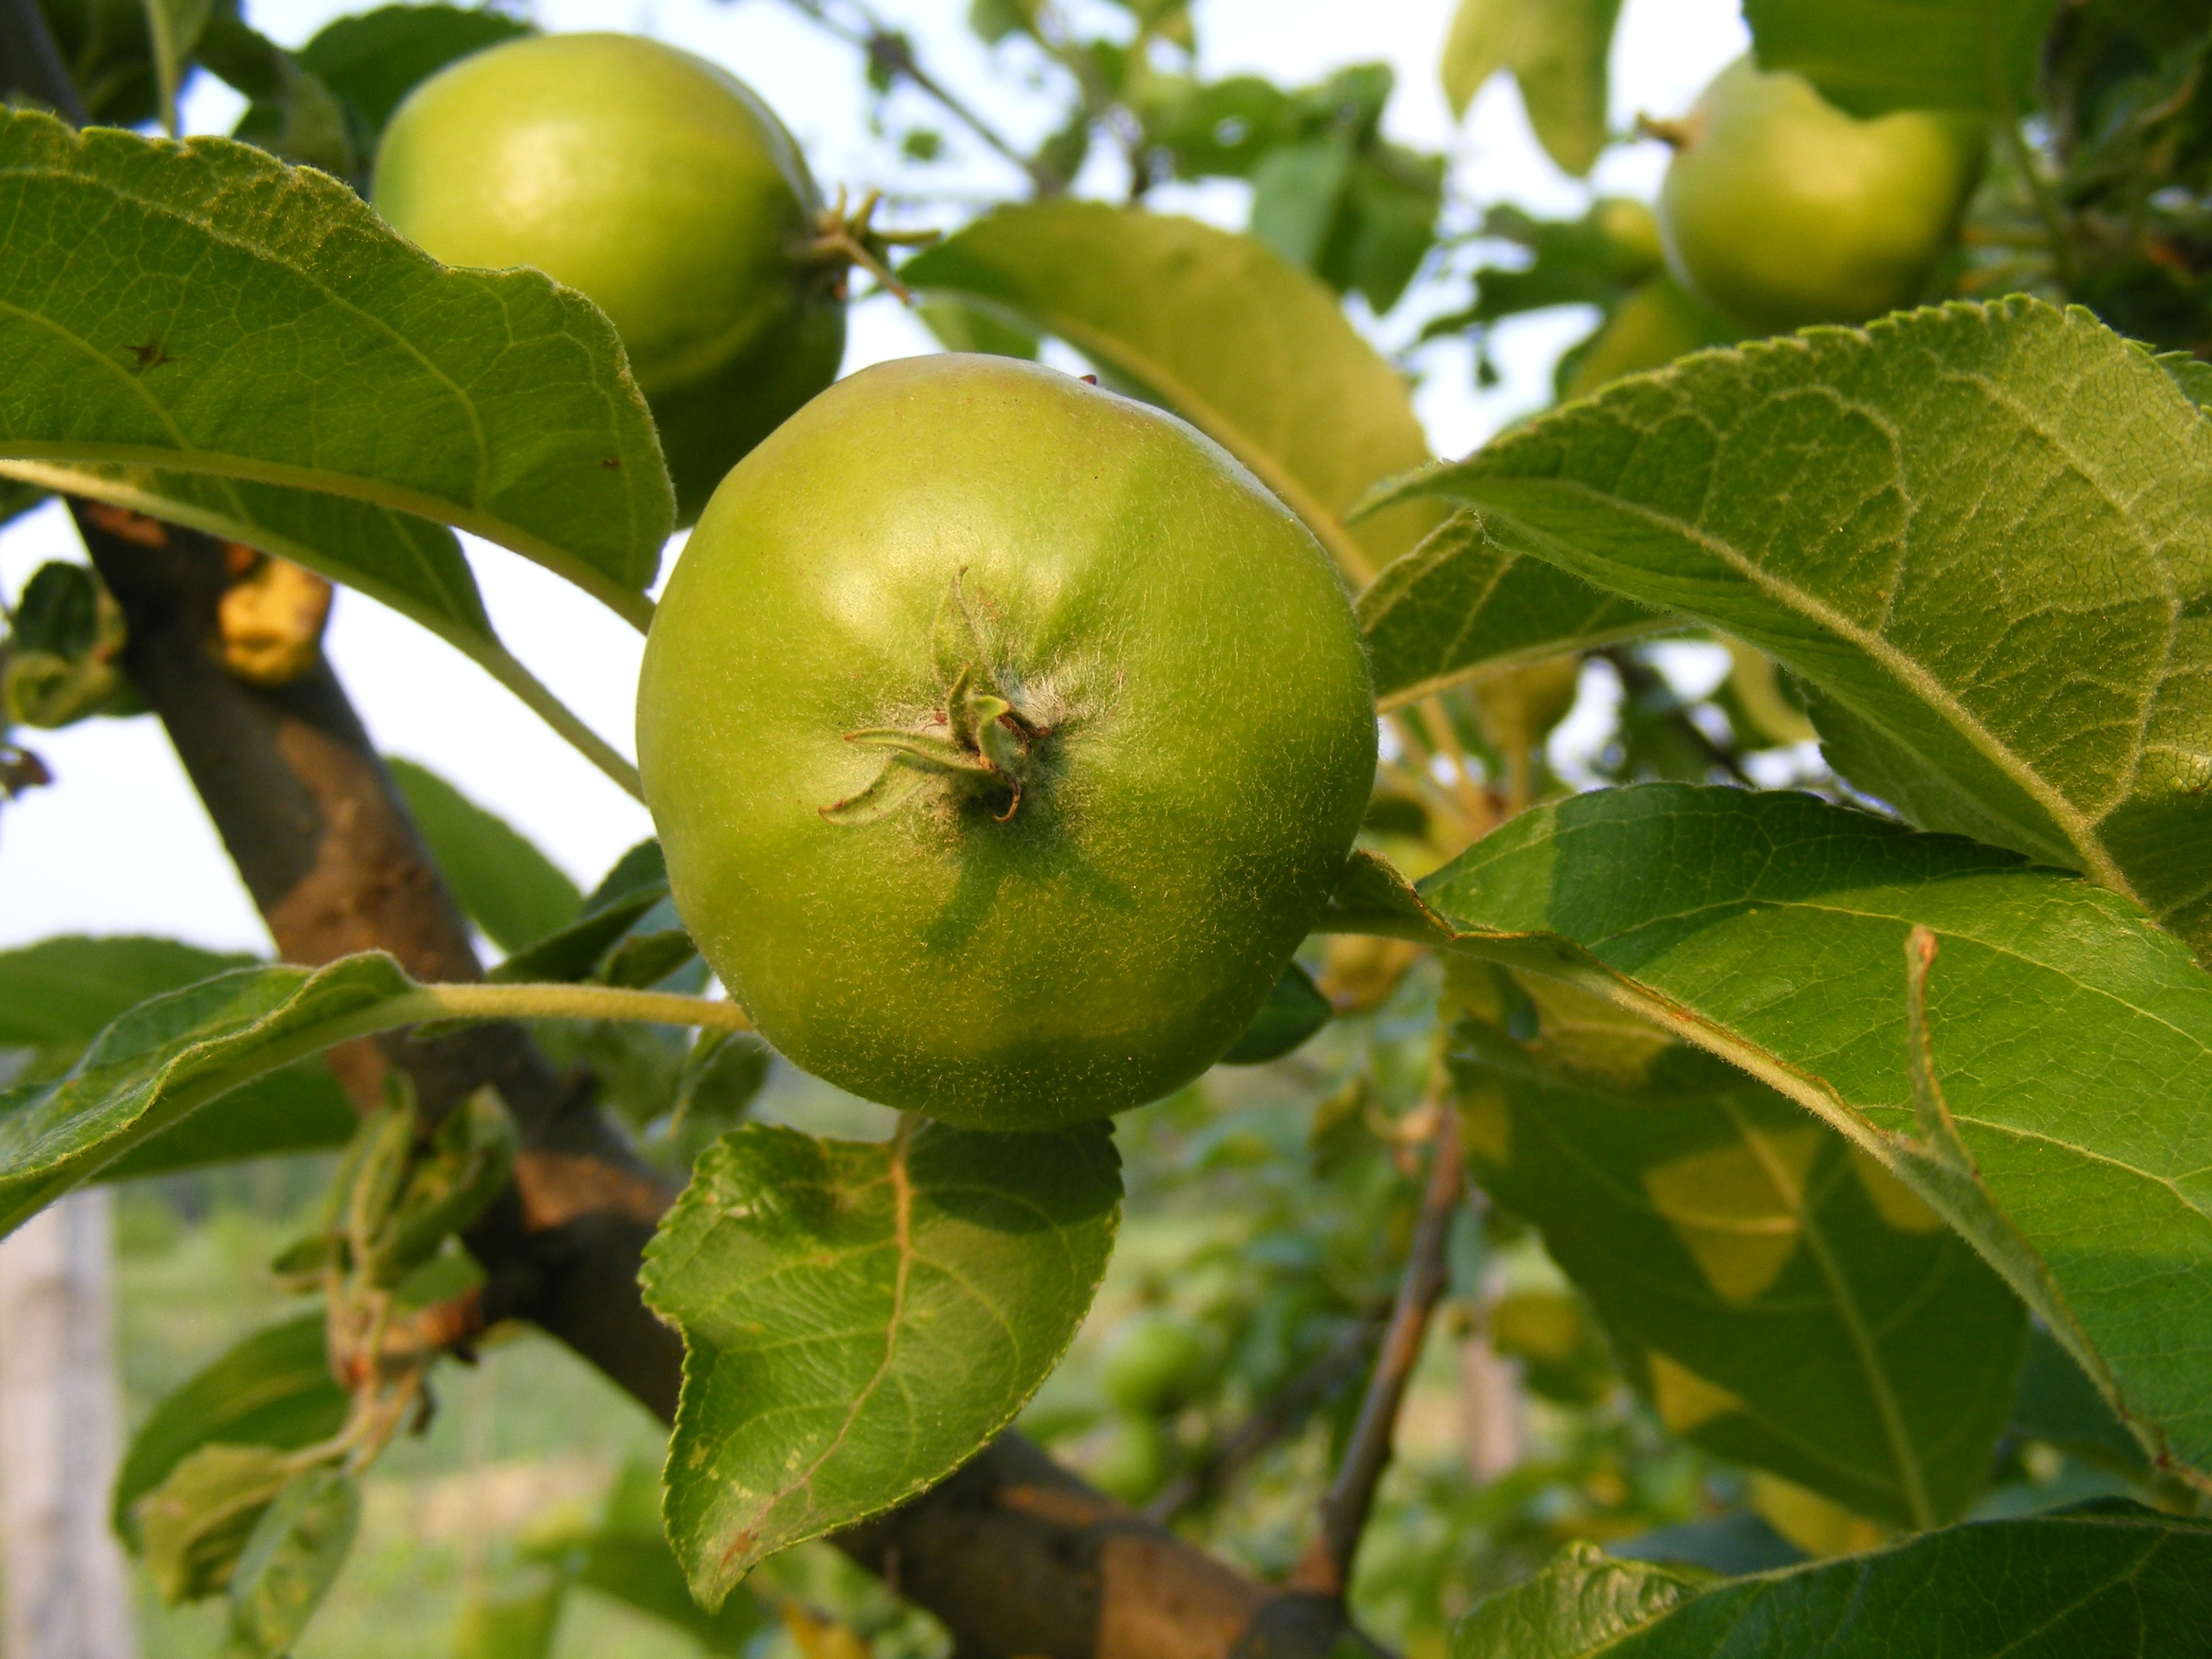
apple, tree, branch, plant, fruit, flower, food, green, produce, evergreen, flora, health, leaves, shrub, apples, citrus, flowering plant, acerola, malpighia, bitter orange, woody plant, land plant, hardy kiwi, common persimmon